Japanese whisky

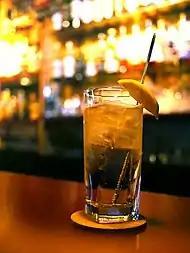
A whisky highball at a bar in Japan

Japanese whisky is consumed either like Scotch whisky or like Japanese shōchū. The bulk of Japanese blended whisky is consumed in cocktails, notably as whisky (similar to shōchū highballs, known as chūhai), while fine whisky is primarily drunk neat or on the rocks, as with Scotch whisky. Advertising for blended whisky generally features it consumed in a highball, and highballs made with Suntory's Kakubin are branded .